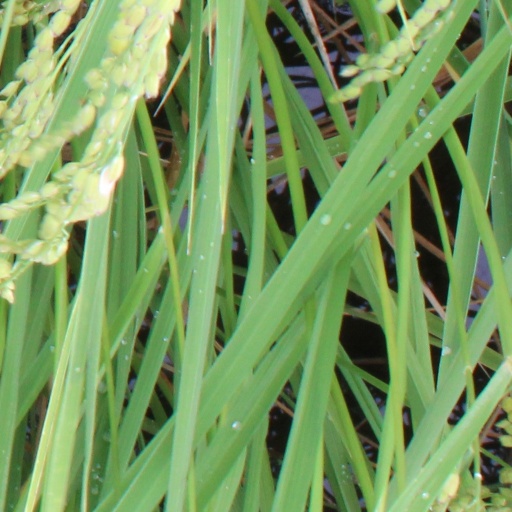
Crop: rice